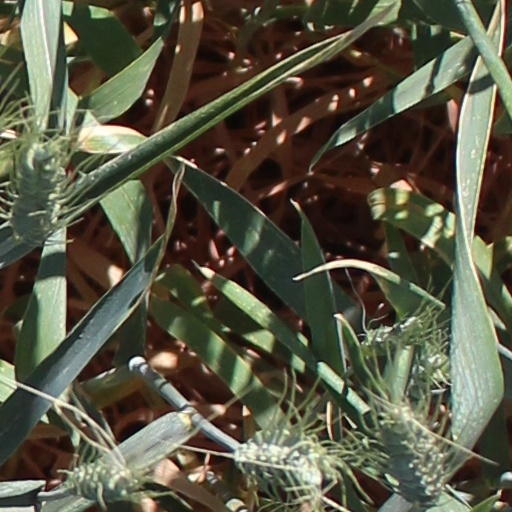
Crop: wheat